Trodat

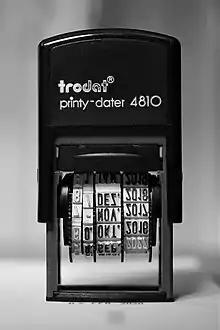
Self-inking date stamp "trodat printy-dater 4810"

The Trodat Group's products and services are focused on the stamp and laser business, with the stamp components marketed as Trodat, and laser systems and services under the subsidiary brand Trotec.